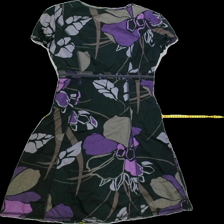
View: back
Type: Dress
Category: Ladies
Brand: Esprit
Colors: Black, Multicolor, Purple, Brown, Beige, Grey
Material: 50%cotton 50%polyester
Pattern: Floral print
Cut: Regular, C-collar
Size: 40
Season: All
Trend: No trend
Stains: Yes
Damage: 1
Price range: <50
Recommended usage: Export